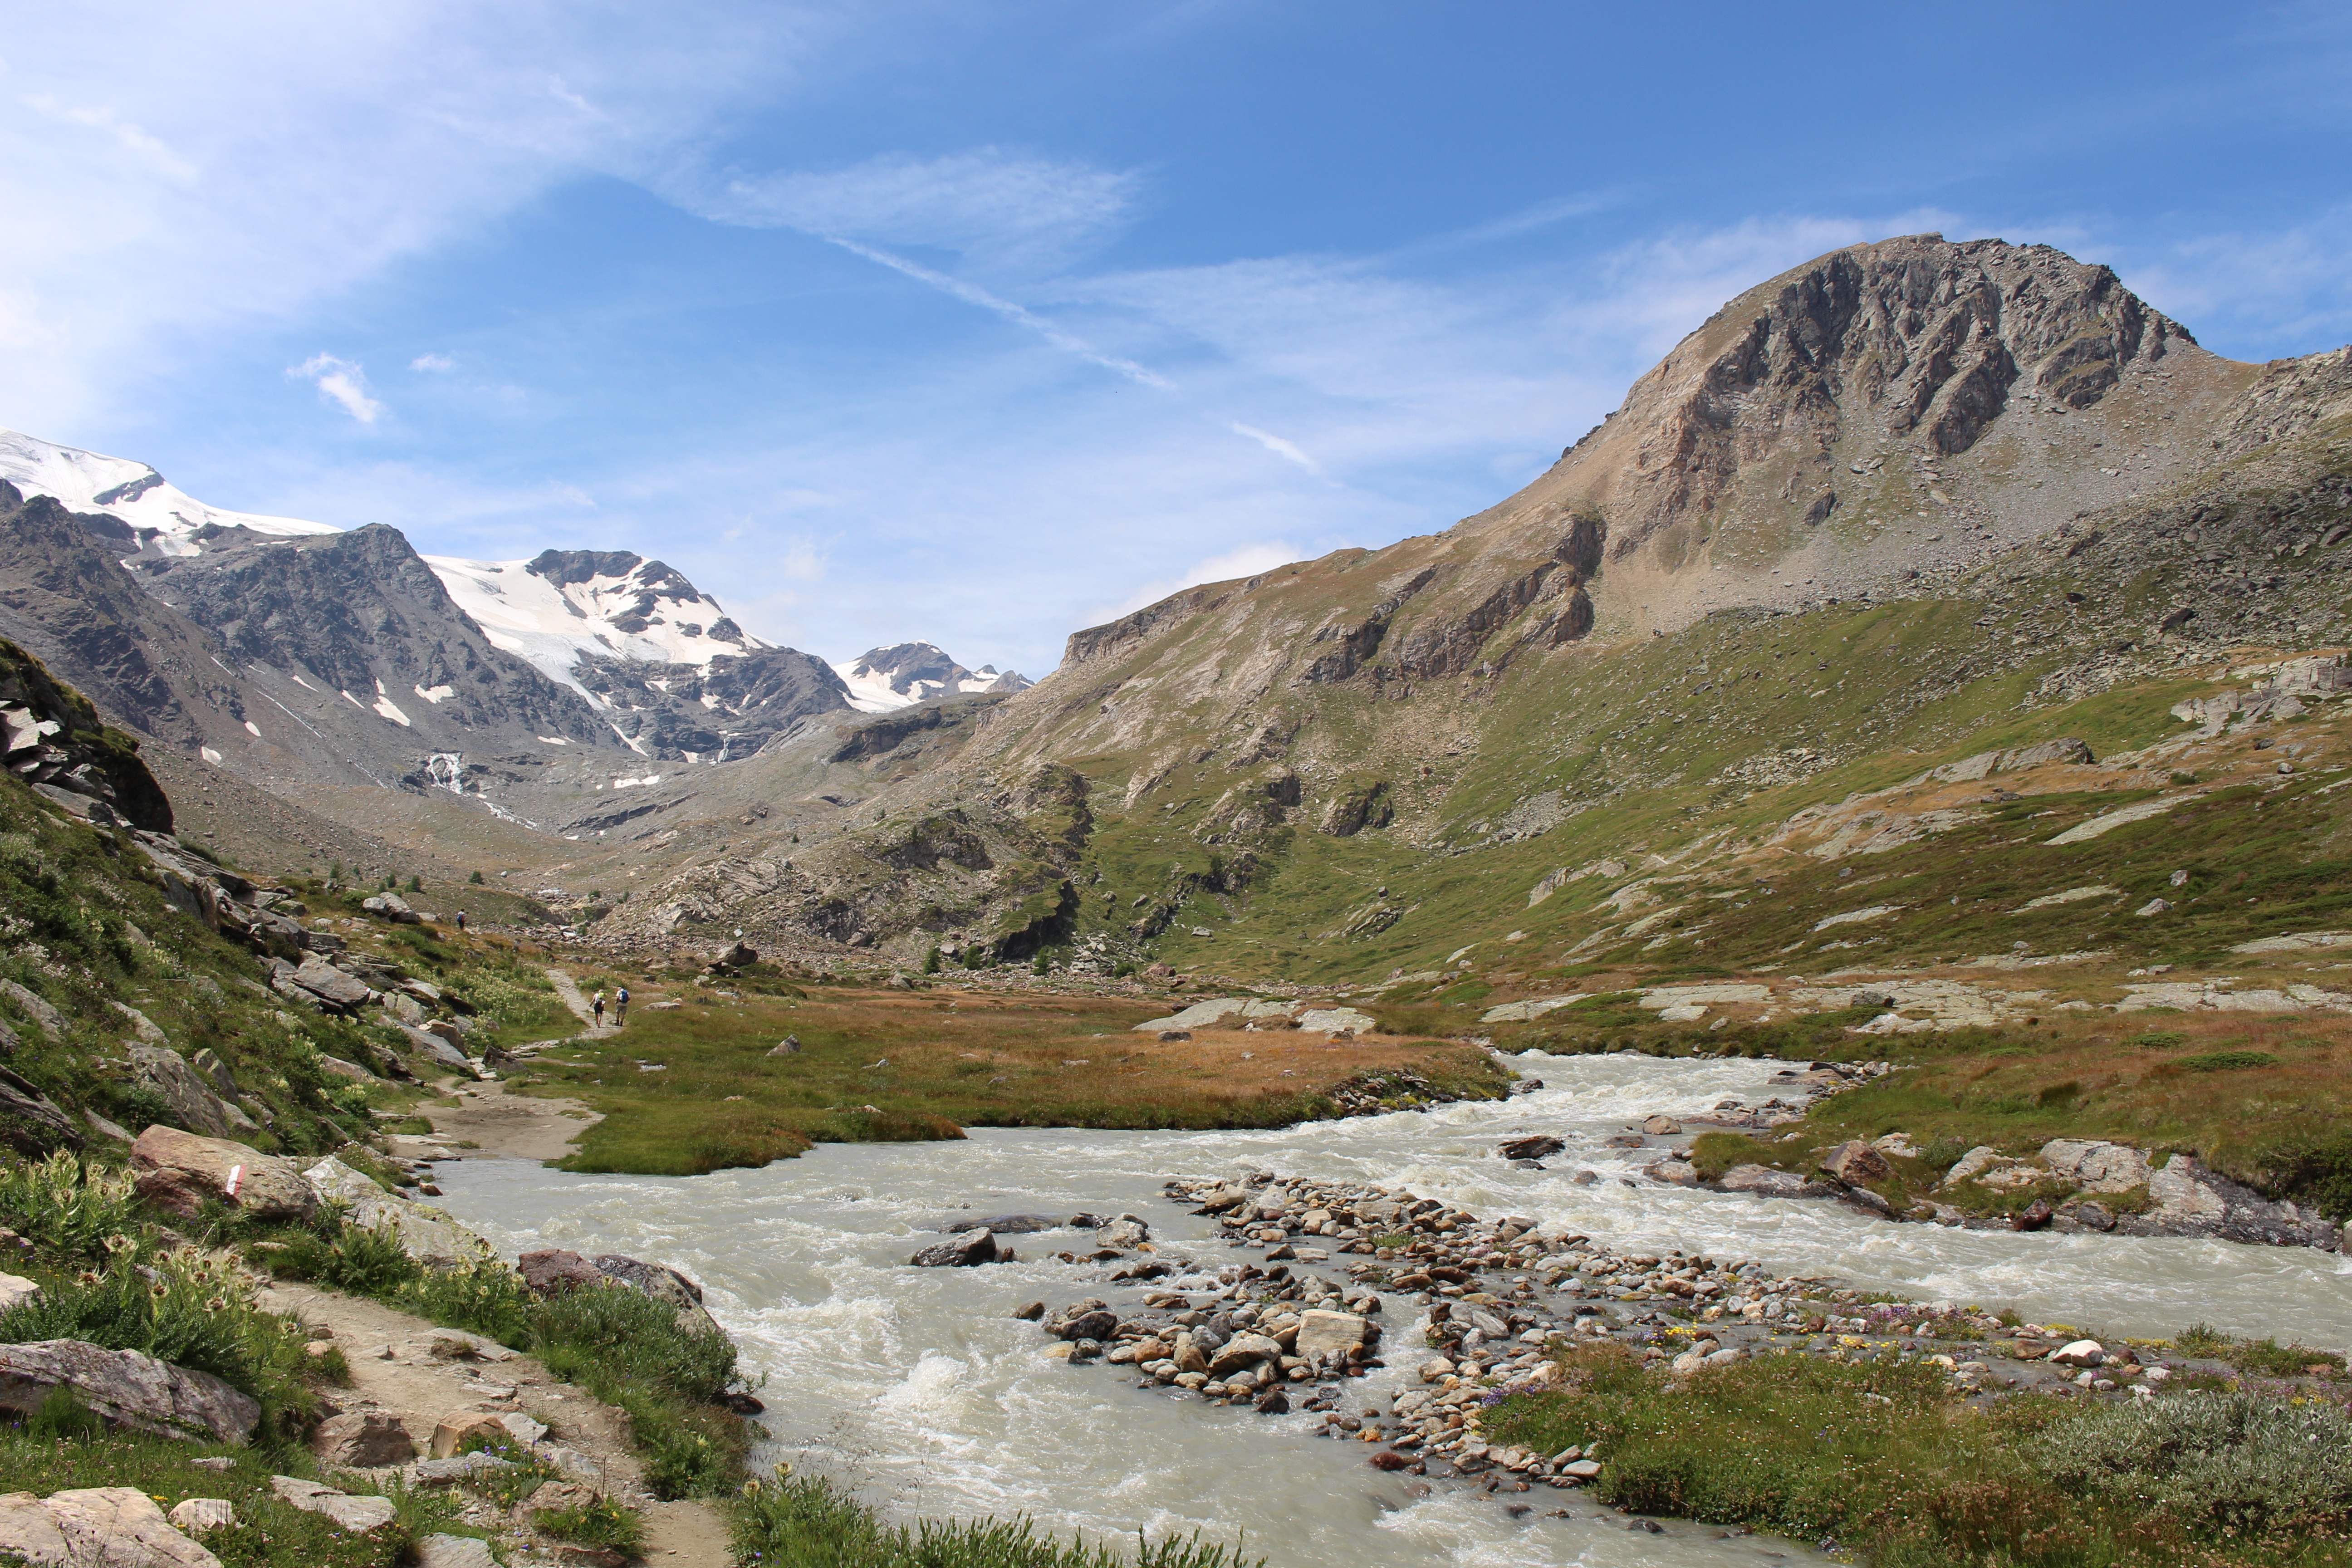
wilderness, walking, mountain, hiking, trail, lake, adventure, valley, mountain range, ridge, geology, alps, backpacking, badlands, plateau, fell, cirque, loch, wadi, moraine, landform, tarn, mountain pass, geographical feature, mountainous landforms